Montgomery House (Madison, Mississippi)

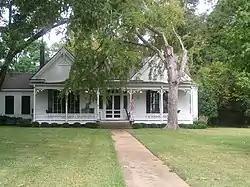

Montgomery House in Madison, Mississippi is a picturesque one-story Gothic Revival house that was built in c. 1852. It was listed on the National Register of Historic Places in 1984.